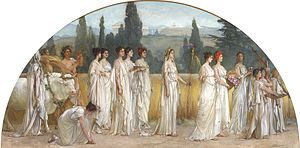
Demeter (gudinde) / Mysterier og festivaler
Et optog under thesmofória, som Francis Davis Millet tænkte sig det.
Semi-circular painting showing a procession of women, dressed in white robes. A Greek temple is partially visible in the background.
Demeter var datter af Rhea og Kronos, og således søster til Hades, Poseidon, Zeus, Hera og Hestia. Som sine søskende blev hun ædt af sin far, men kastet op igen efter at han havde indtaget et brækmiddel, han fik af Metis. Med sin bror Zeus fik Demeter børnene Persefone og Dionysos, og med sin anden bror Poseidon føllet Areion og hans søster Desponea.